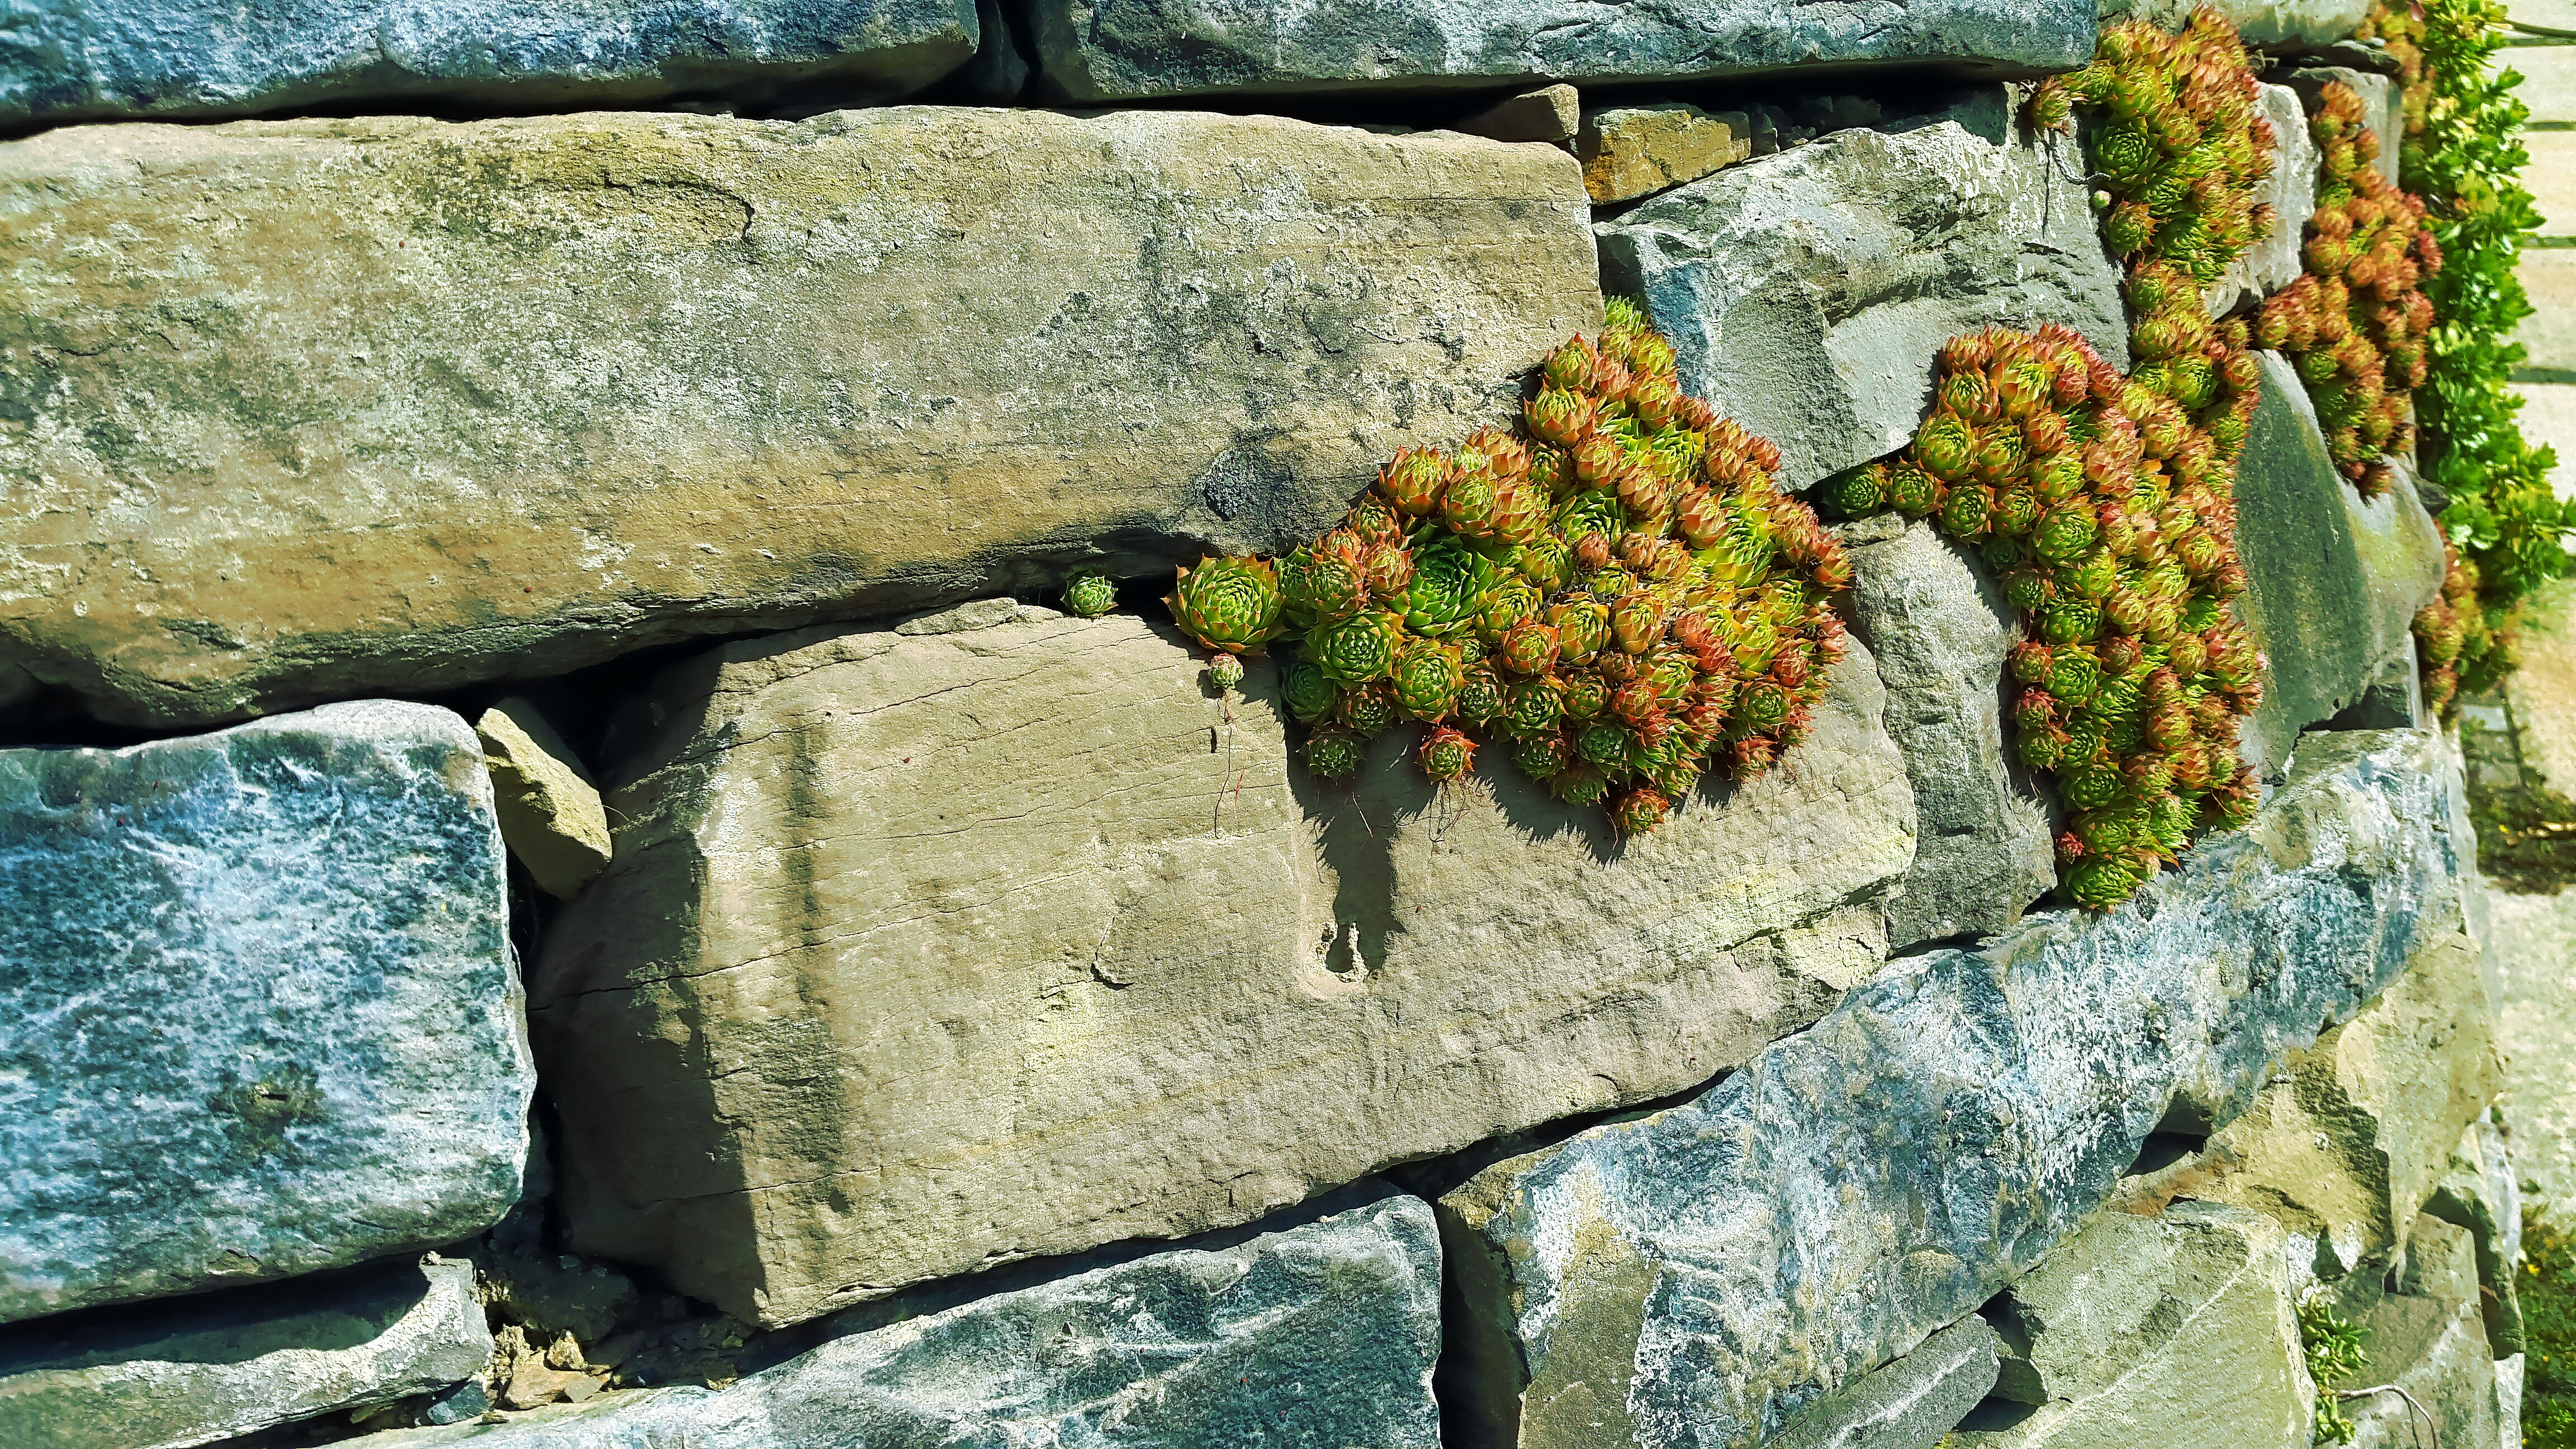
tree, nature, rock, plant, sun, flower, wall, summer, green, botany, stone wall, terrain, flora, material, sunny, geology, bright, boulder, hell, day, fouling, rubble wall